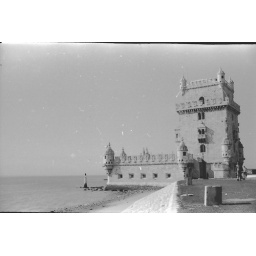
Watch tower by the beach II